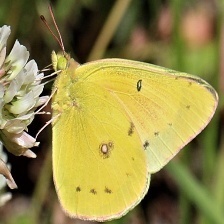
Species: CLOUDED SULPHUR
Butterfly family (ImageNet category): sulphur_butterfly